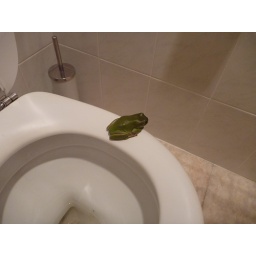
A green tree frog decided to take up residence in my toilet.